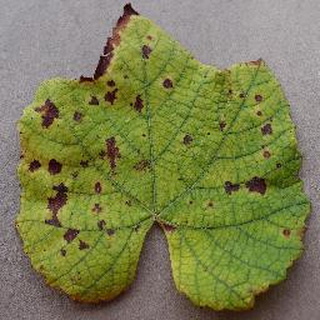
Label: grape_leaf_blight